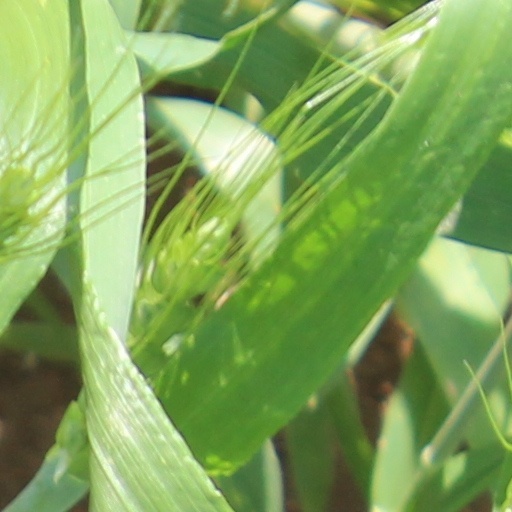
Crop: wheat